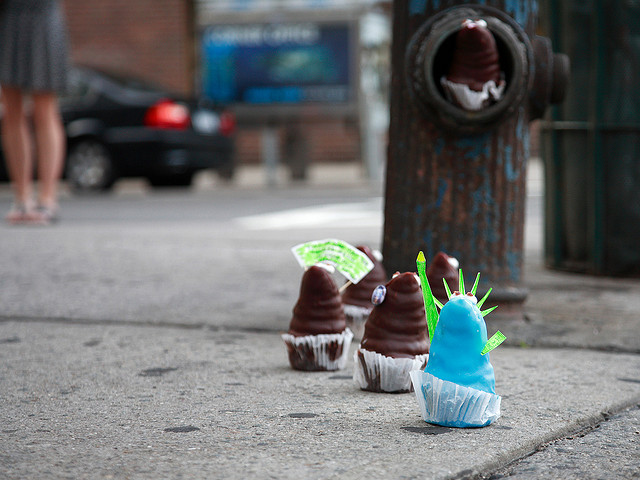
user: Given an image and a question. Answer the question in a short answer. Question: What ingredients were used for this dessert? Short Answer:
assistant: chocolate